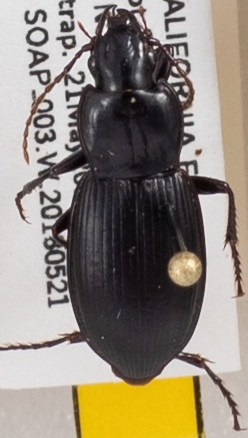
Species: Pterostichus ordinarius
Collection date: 2018-05-21
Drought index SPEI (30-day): -0.932
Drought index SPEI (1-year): -0.376
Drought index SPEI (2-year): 0.8